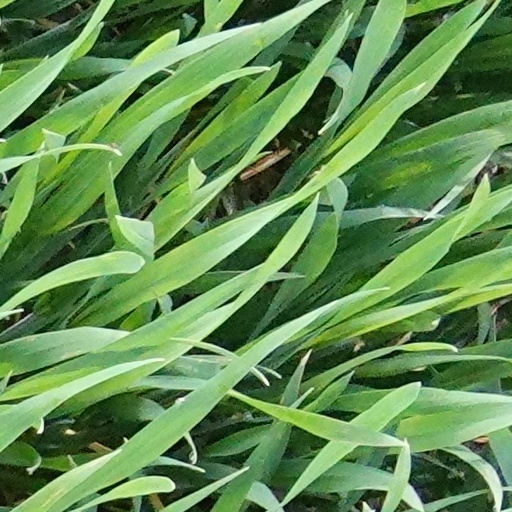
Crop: wheat